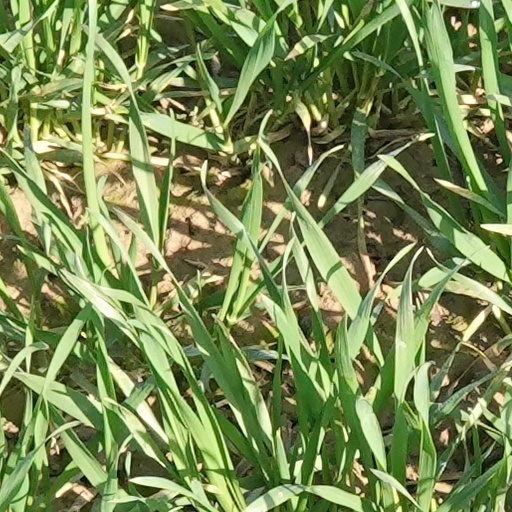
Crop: wheat